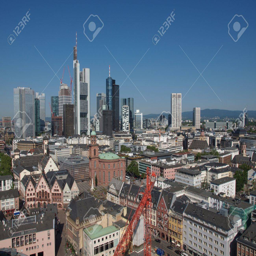
aerial view of the city - 20226641